Laguna Creek watershed

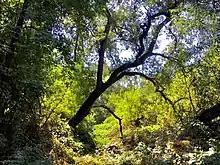
Valley Oak

Morrison Creek and Mission Creek meet just before Mission Creek flows into Lake Elizabeth on the lake's southern shore. Much of what is now the Fremont Central Park was once the Stivers Lagoon. Water leaving the park divides between Laguna Creek and Irvington Creek. Irvington Creek is also known as Line G, or the Laguna Creek bypass flood control channel.